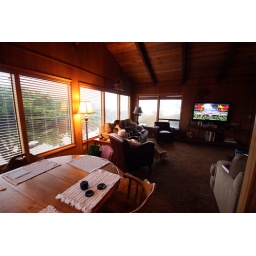
The beach house in Manzanita, as captured by my awesome wide angle lens!